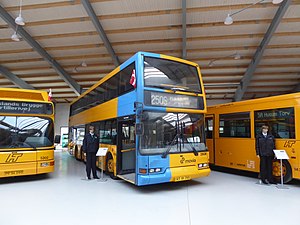
Sporvejsmuseet Skjoldenæsholms sporvogne og busser / Lånte og udlånte vogne
Dobbeltdækkerbussen City-Trafik 2806 er udlånt til museet af Preben Paaske.
Sporvejsmuseet Skjoldenæsholms vognpark omfatter pr. 2019 83 sporvogne, 2 hesteomnibusser, 5 batteri- og trolleybusser og 48 benzin- og dieselbusser. Dertil kommer så diverse arbejdskøretøjer og køretøjer anskaffet med henblik på indvending af reservedele. I løbet af 2019 var 33 sporvogne, 13 busser og en hesteomnibus i drift med passagerer i varierende omfang. Dertil kommer nogle sporvogne, der er udstillet i Valby Gamle Remise, og busser i Bushallen. Andre vogne er under restaurering i Remise 1 eller på museets filialværksted på Bornholm, mens resten hovedsageligt er opmagasineret i Remise 3. Sporvognene kommer fra København, Odense, Aarhus og en del udenlandske byer. Busserne stammer generelt fra Hovedstadsområdet, Odense og Aarhus.